Nik Schröter

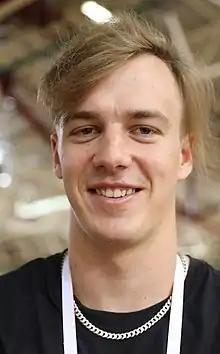
Schröter in 2019

Nik Schröter (born 12 June 1998) is a German track cyclist. At the 2021 UCI Track Cycling World Championships, he won a bronze medal in the team sprint event.